Peruvian political crisis (2016–present)

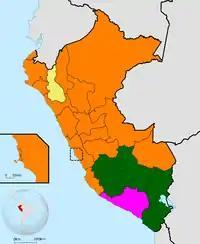
Results of the 2016 presidential elections by department, the colors shown are the respective of the political parties:

Following the 2016 election of Pedro Pablo Kuczynski to the presidency, tensions between the PPK-led executive branch and the opposition-led congress, dominated by Fujimorists from the Popular Force (Divided government), rose. Corruption scandals plagued the government for the first year, as well as the Odebrecht scandal, national protests and strikes, and cabinet resignations.